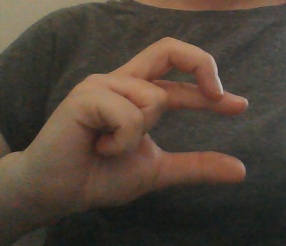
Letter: thal